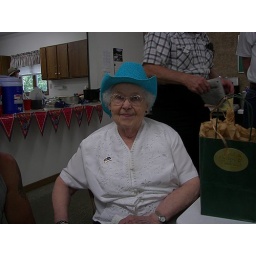
mother in blue hat